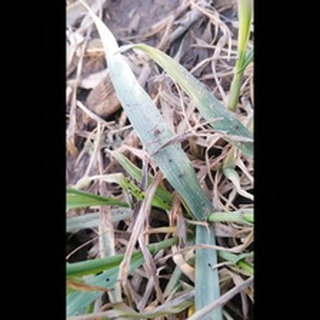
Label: wheat_mite